Fallout shelter

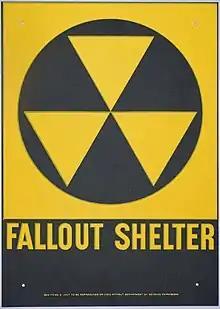
A fallout shelter sign in the United States of America, designed in 1961 by United States Army Corps of Engineers director of administrative logistics support function Robert W. Blakeley

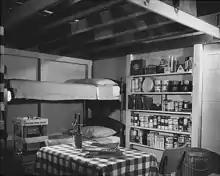
Idealized American fallout shelter, around 1957

A fallout shelter is an enclosed space specially designated to protect occupants from radioactive debris or fallout resulting from a nuclear explosion. Many such shelters were constructed as civil defense measures during the Cold War.